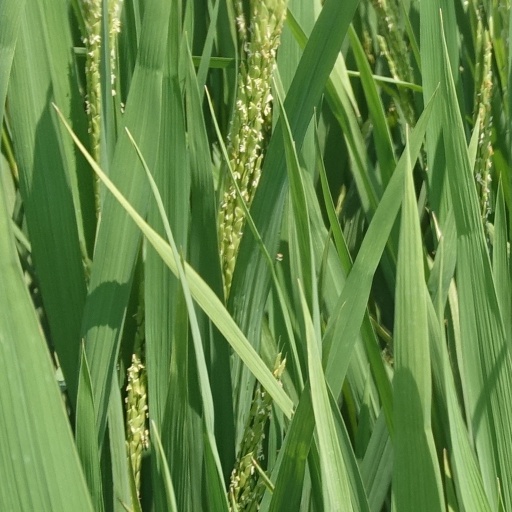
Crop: rice